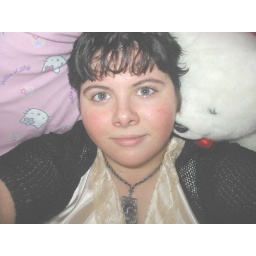
silly self-portrait snugglin with the stuff on the bed in the spare room/kid's room at my parents' house